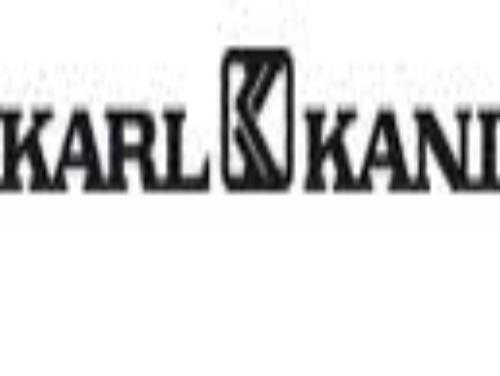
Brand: Karl Kani-1
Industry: Clothes